Francisco Tárrega

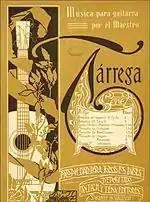
Sheet music of Tárrega compositions

Although only 19 original compositions were published in his lifetime, Francisco Tárrega composed approximately 80 original pieces and 120 transcriptions – mostly for his own use and that of his students. Most of his later published works were edited by others, and often altered. His favored genres were character pieces (several with Spanish, Moorish and Arabic allusions) including preludes, etudes, caprices, serenades, and dances.